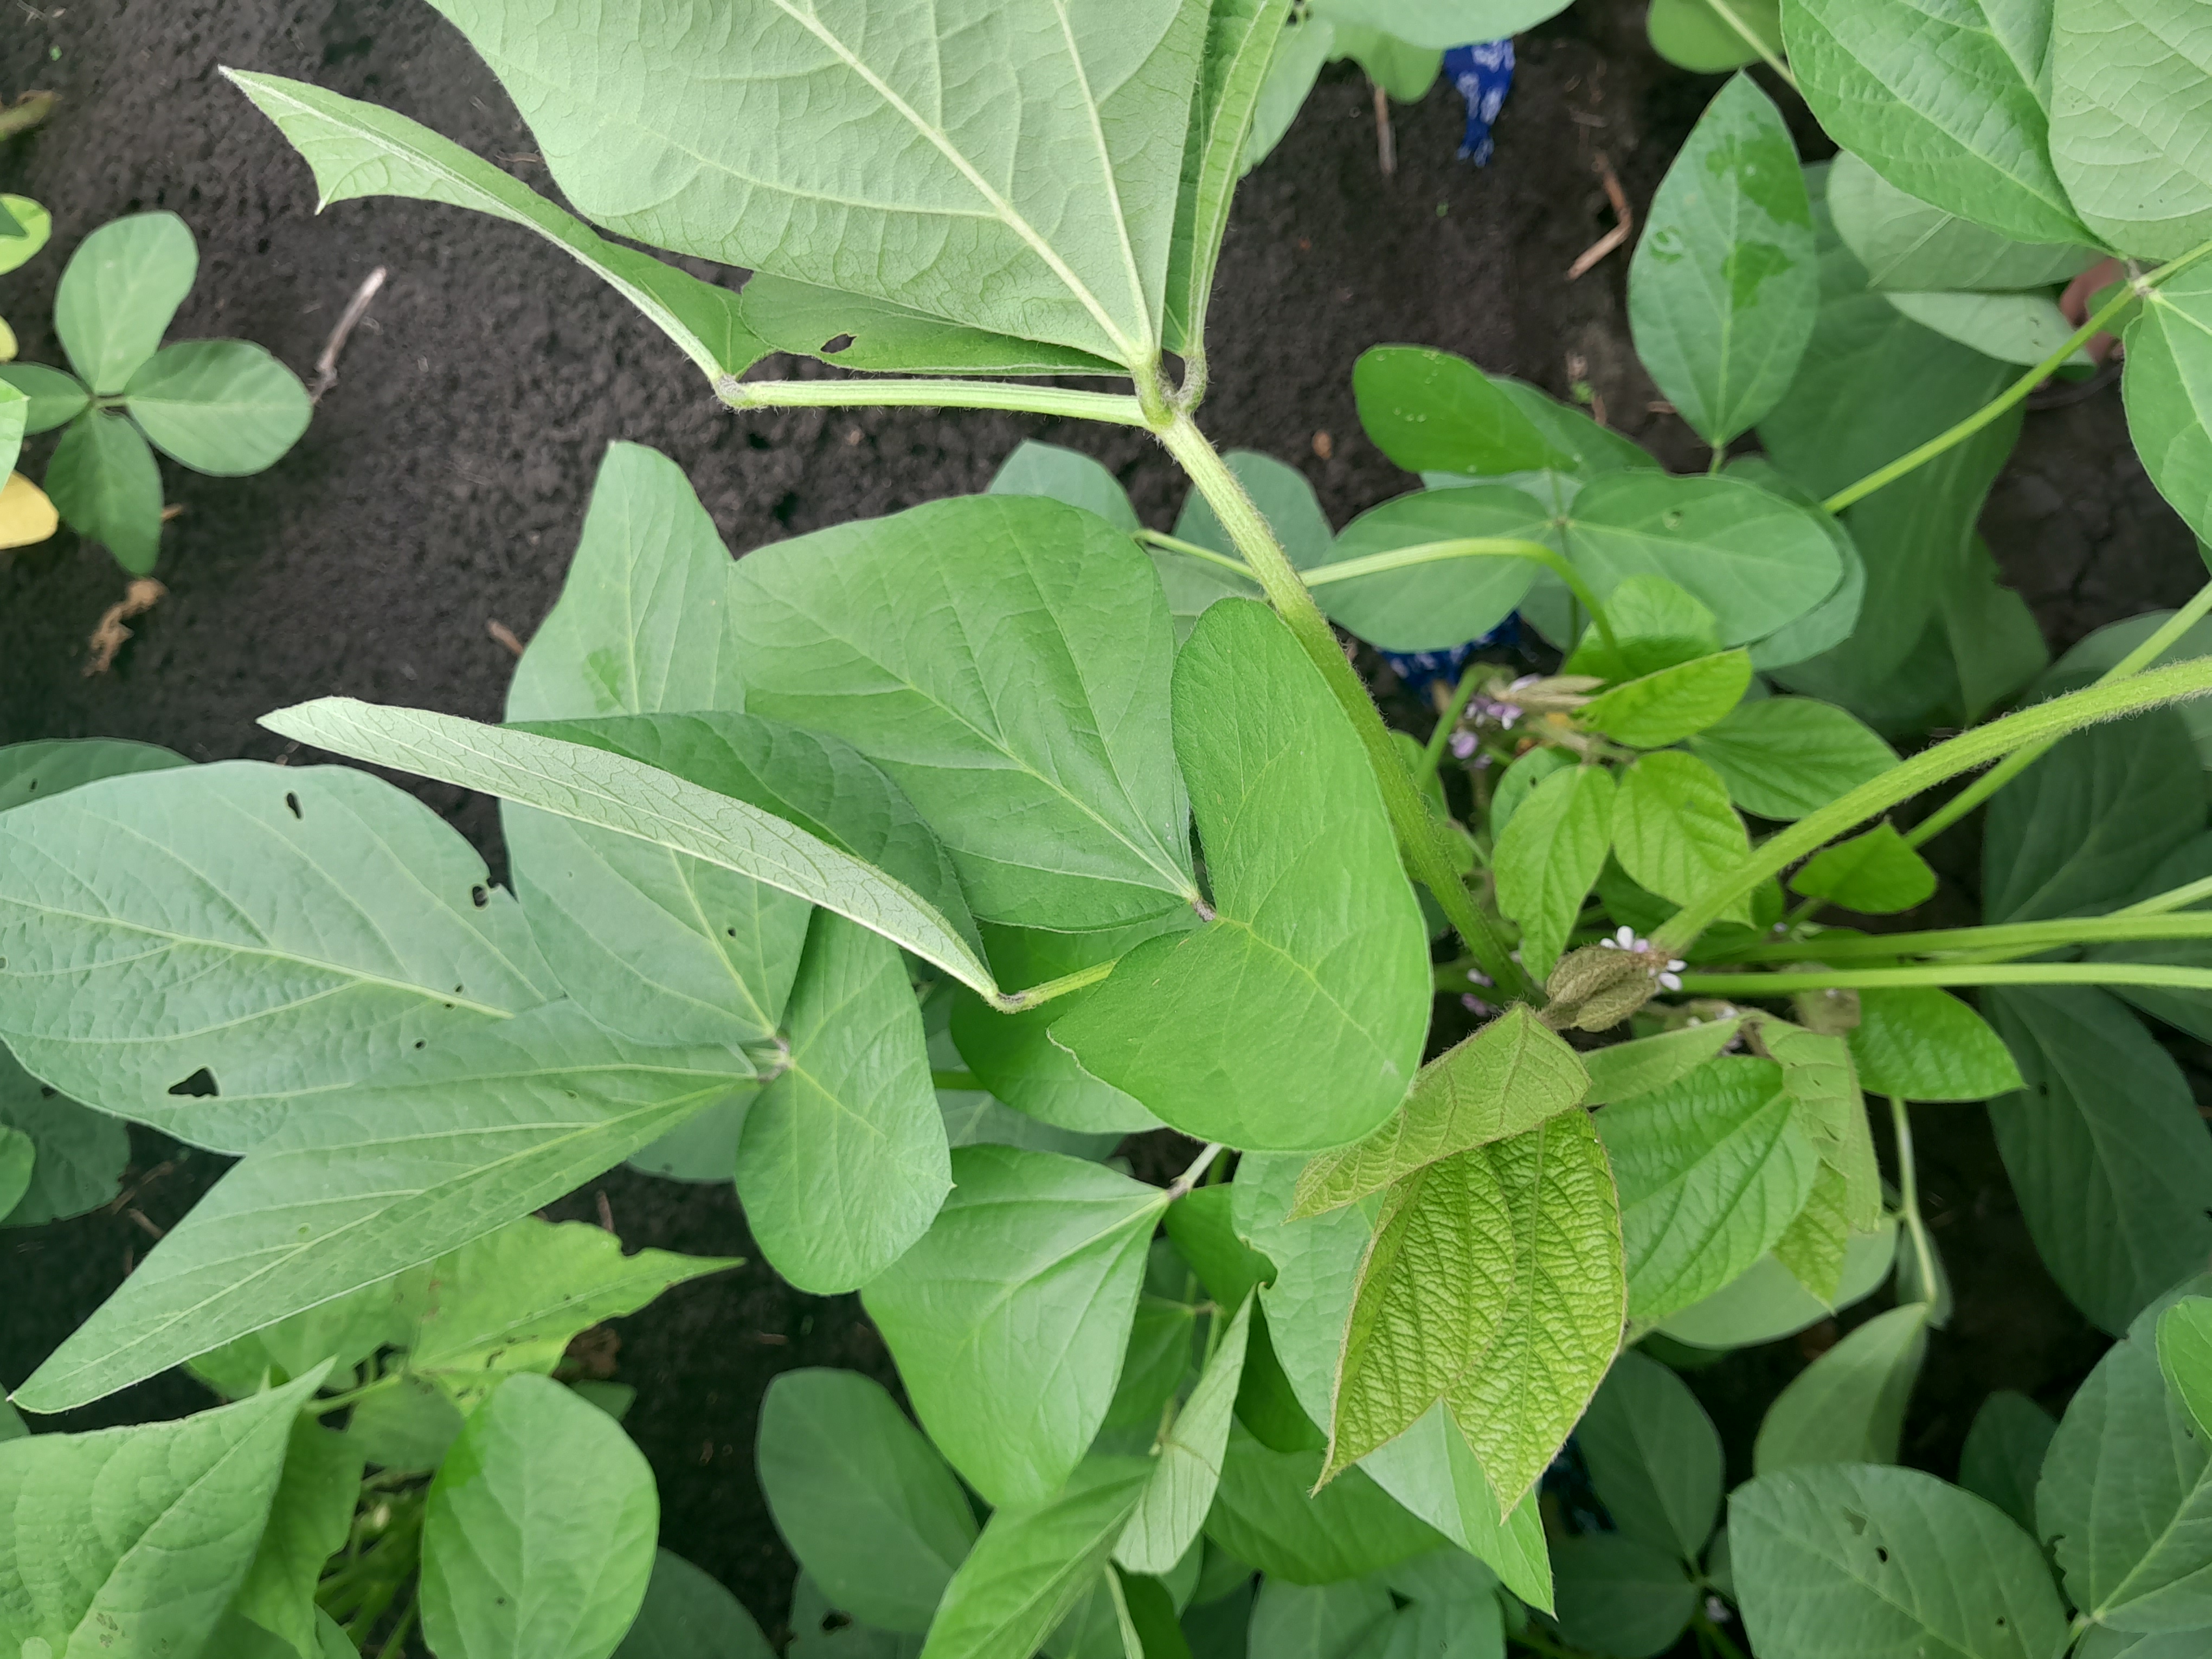
Label: Healthy